Netherlands Film Festival

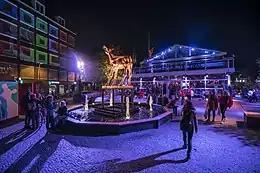
Netherlands Film Festival in 2018

The Netherlands Film Festival was founded in 1981 by the Dutch film maker Jos Stelling, who called it the "Netherlands Film Days" ("). Initially, the festival was oriented towards film makers only, but it gradually reached a broader audience. Nederlands Film Festival 2018.jpg